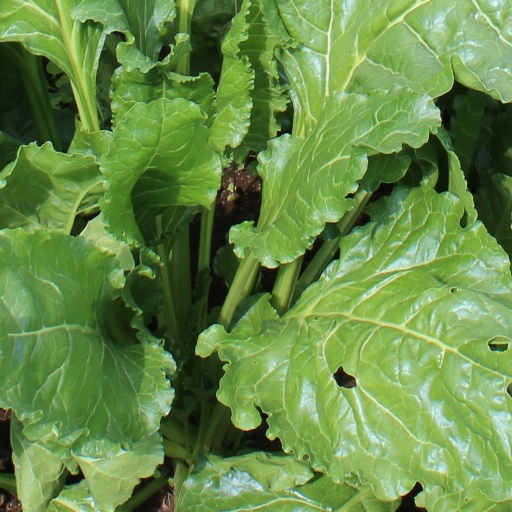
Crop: sugar beet